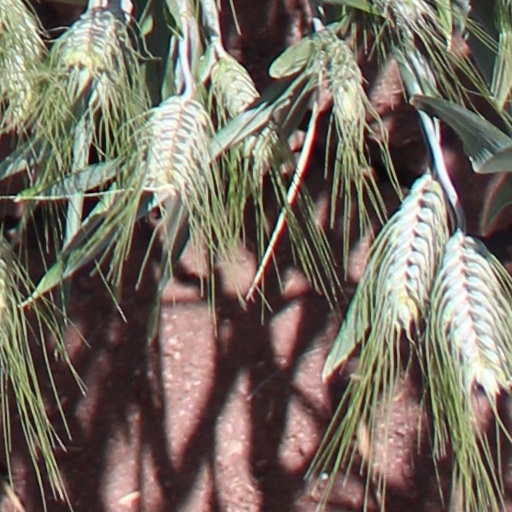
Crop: wheat